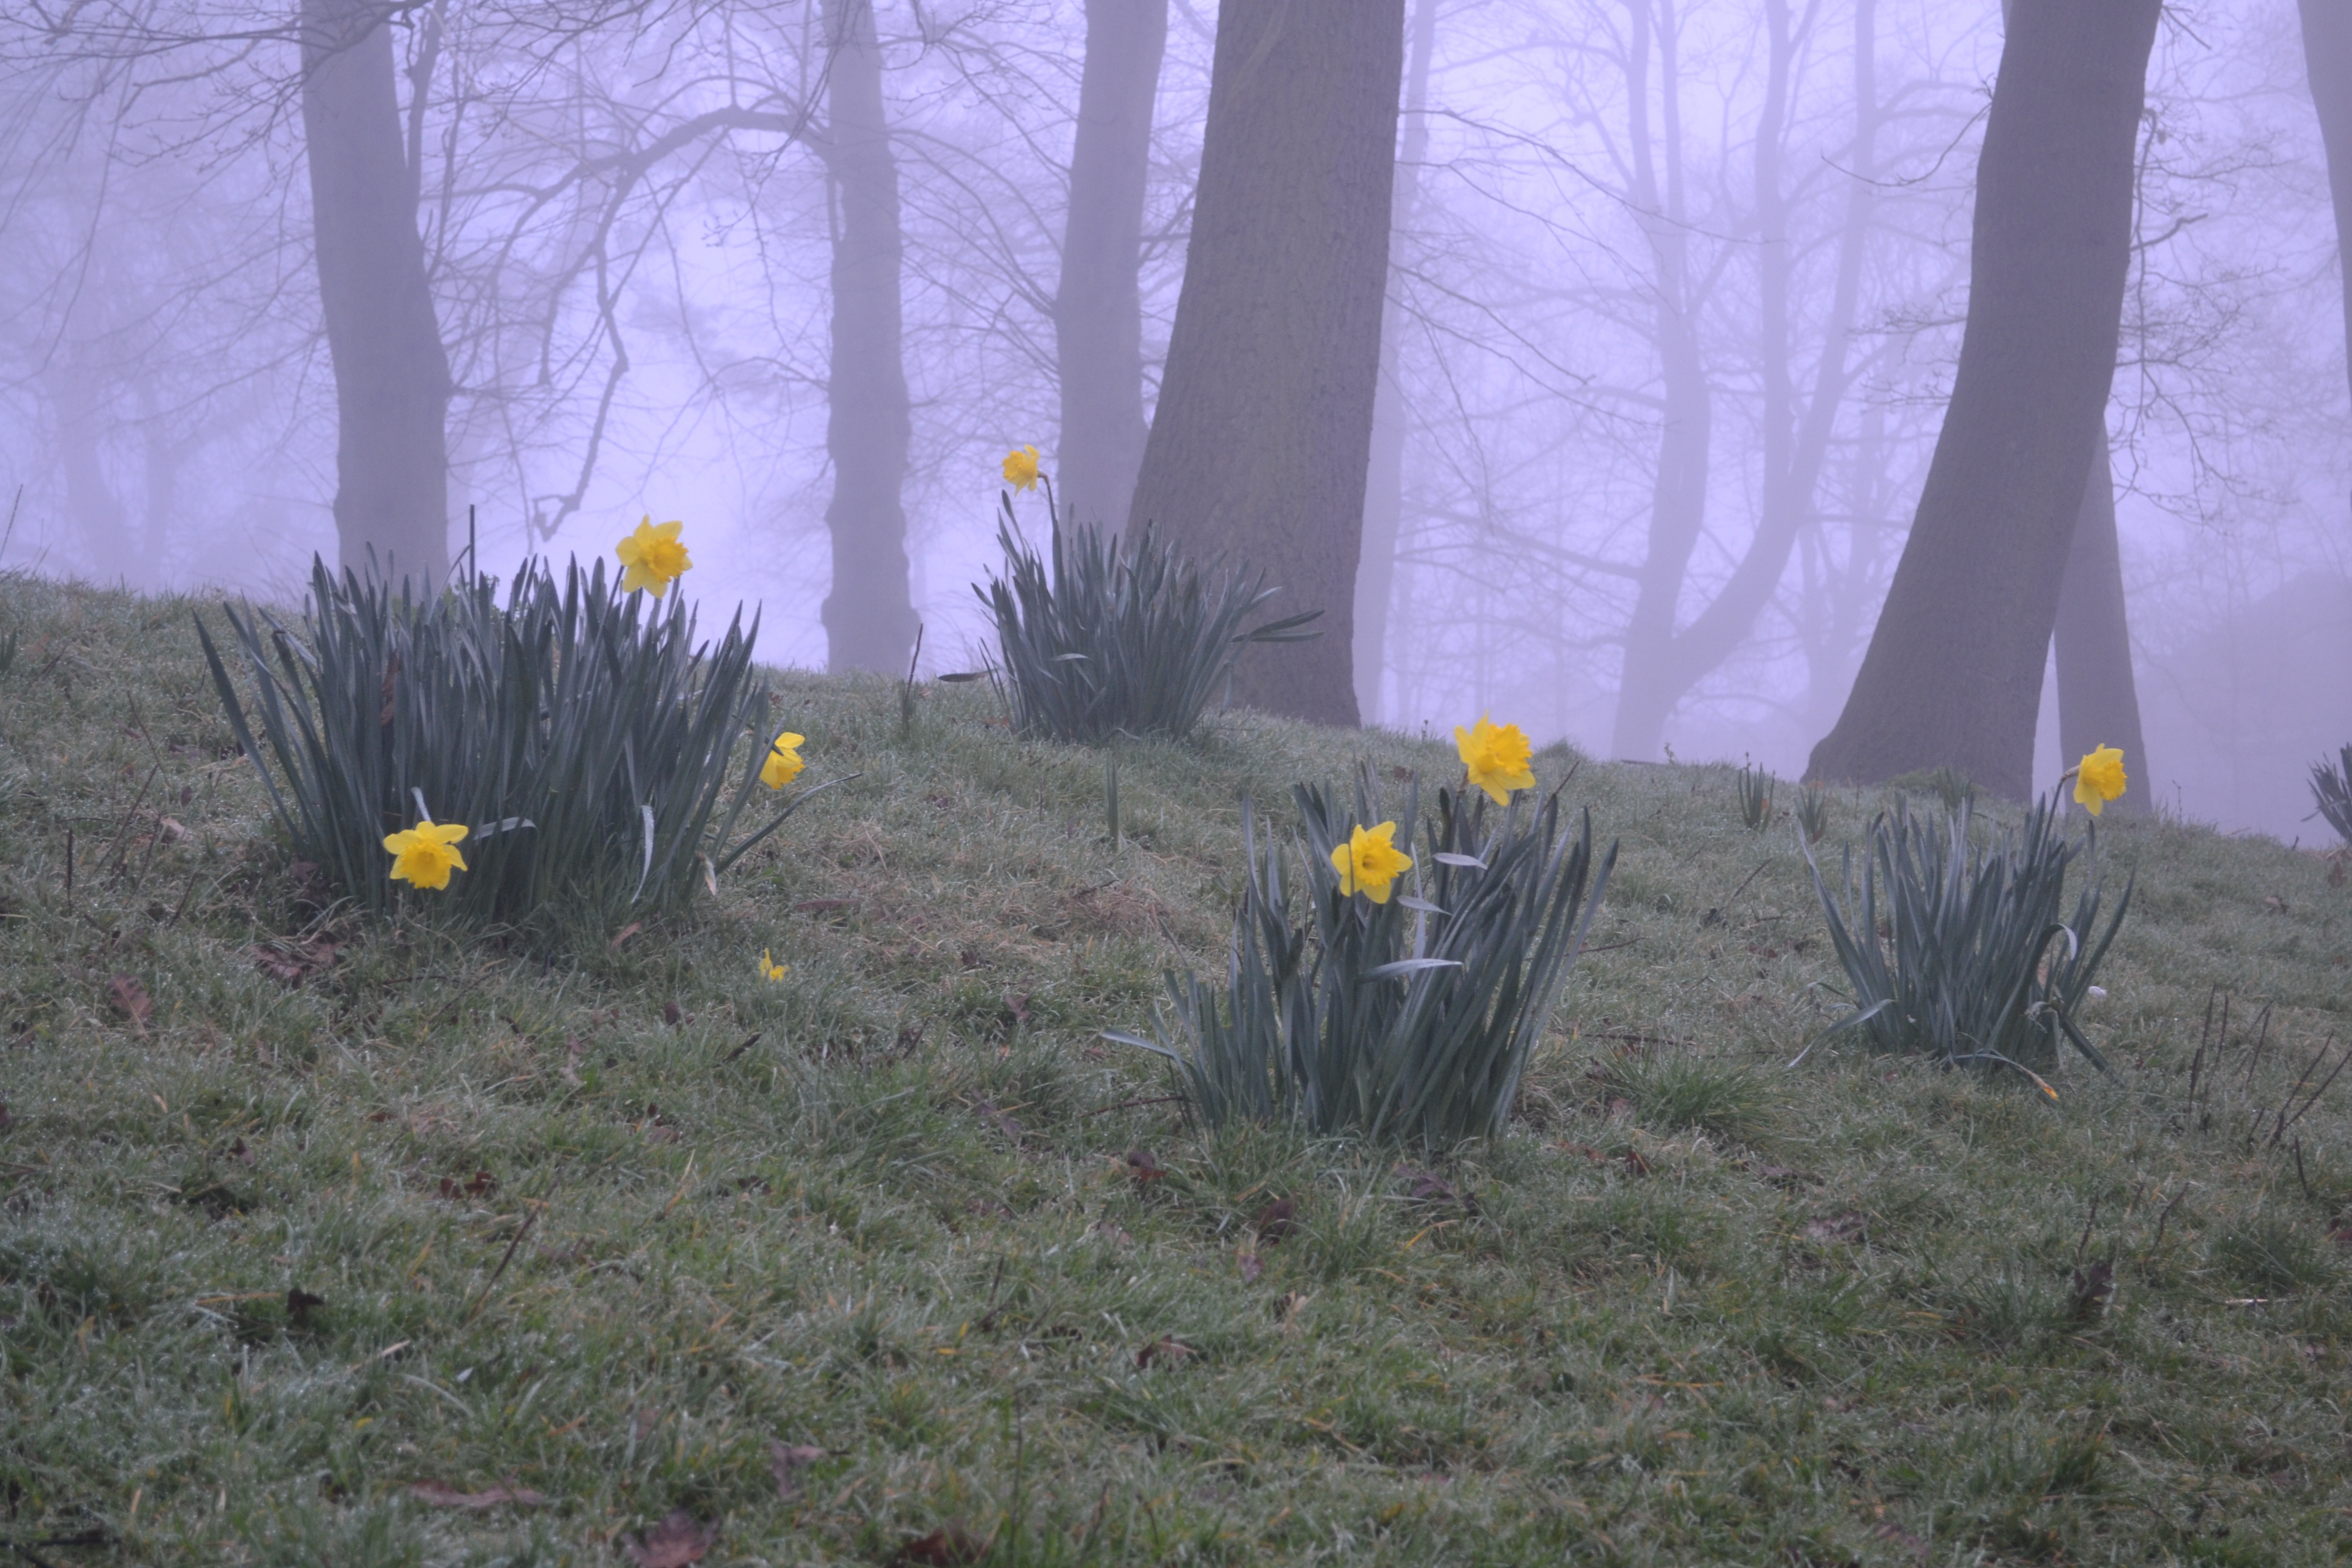
tree, plant, fog, flower, foggy, park, yellow flower, games, screenshot